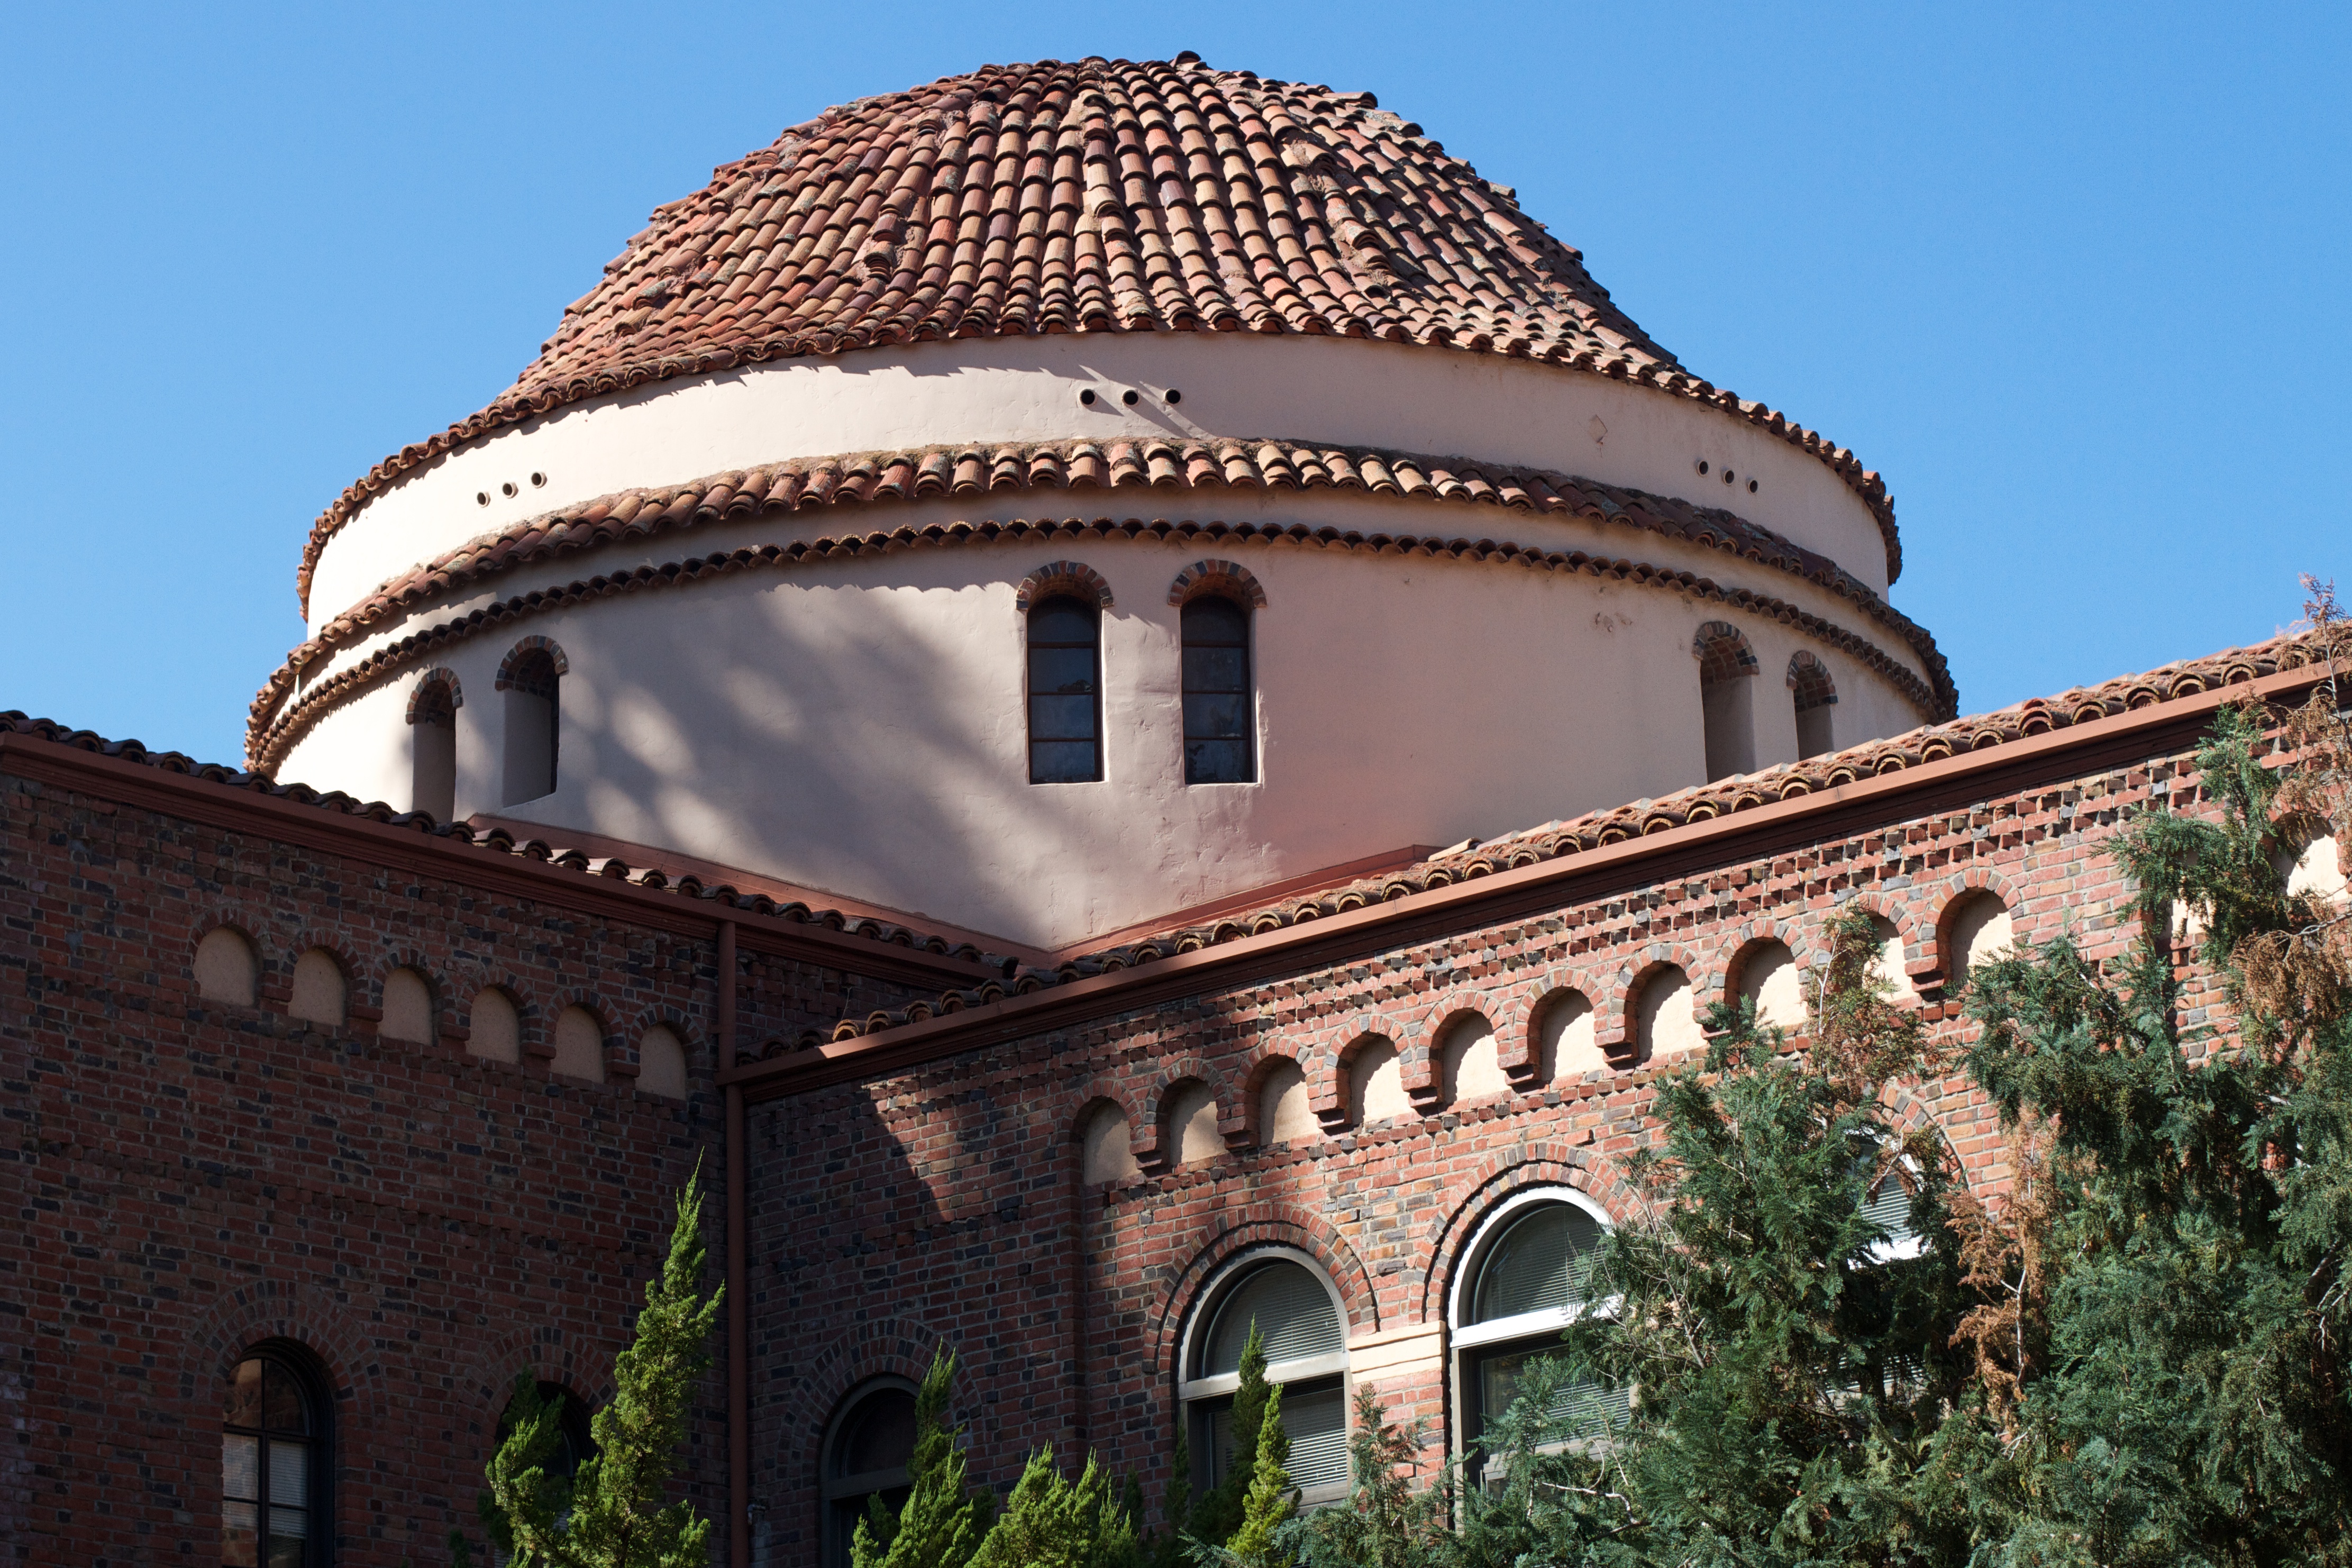
architecture, building, palace, arch, landmark, facade, place of worship, monastery, synagogue, historic site, ancient history